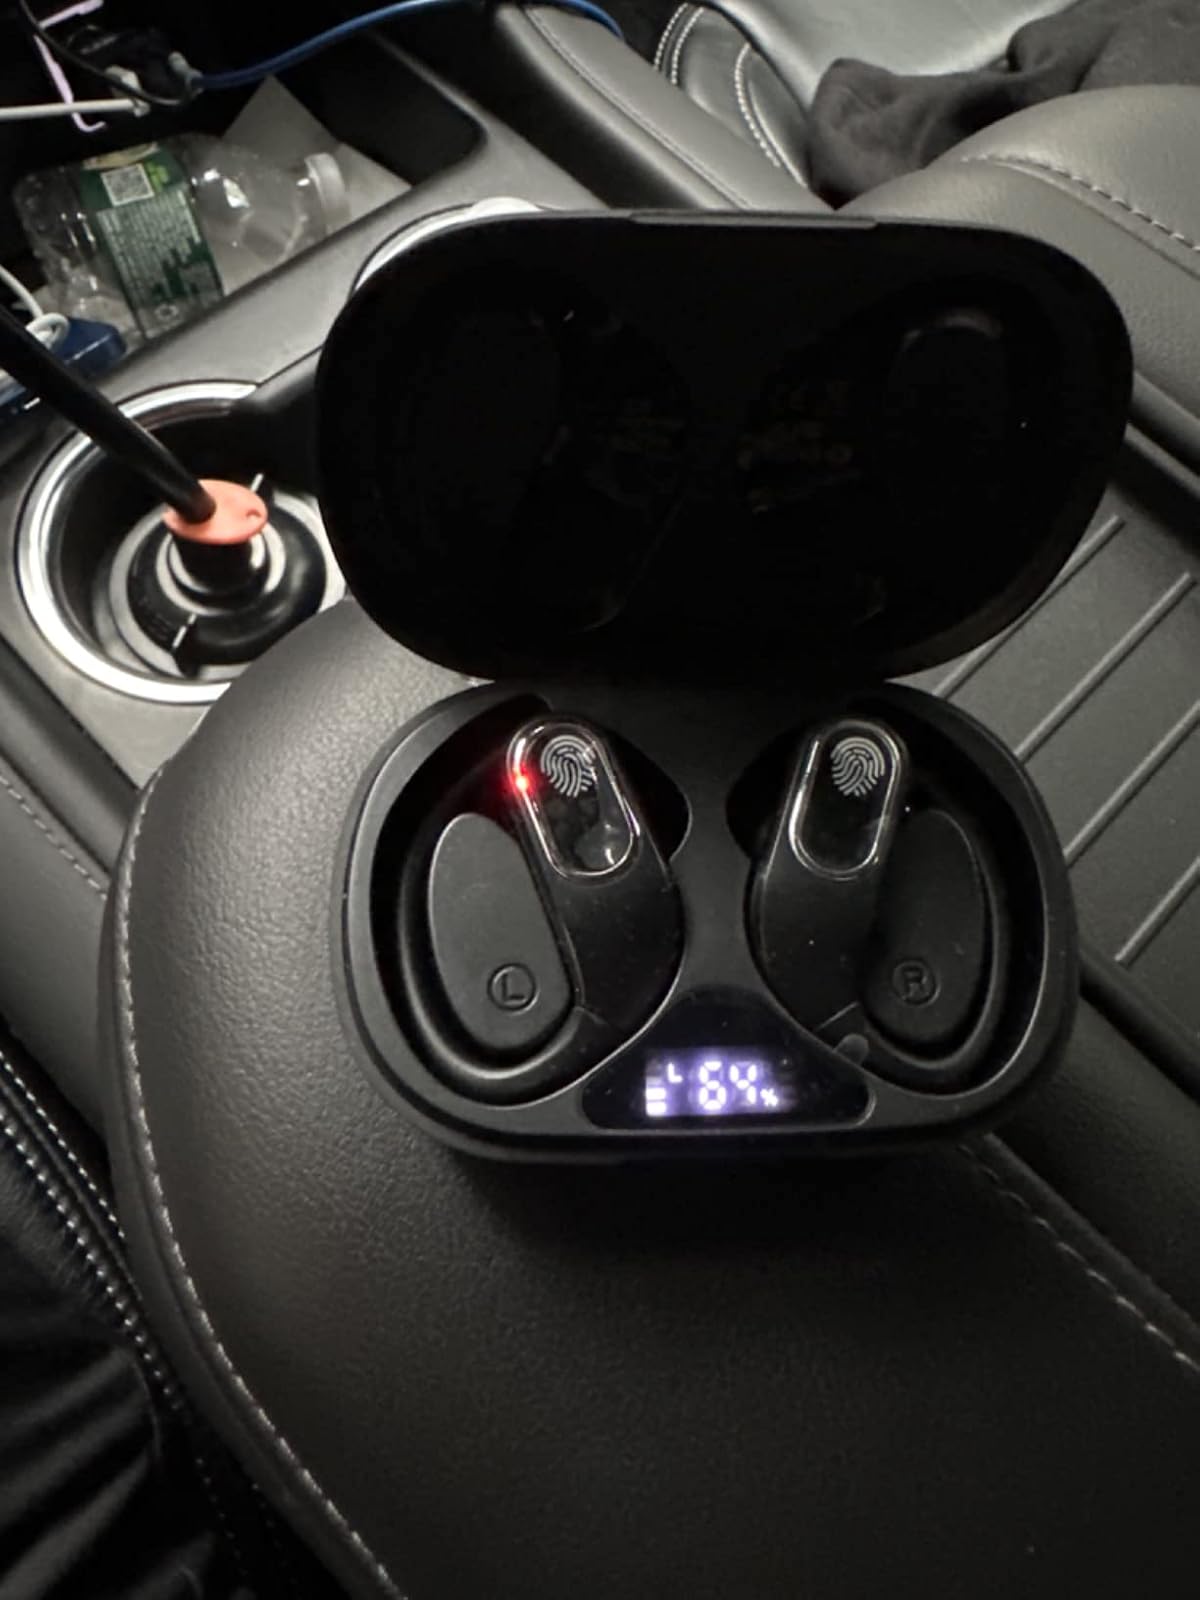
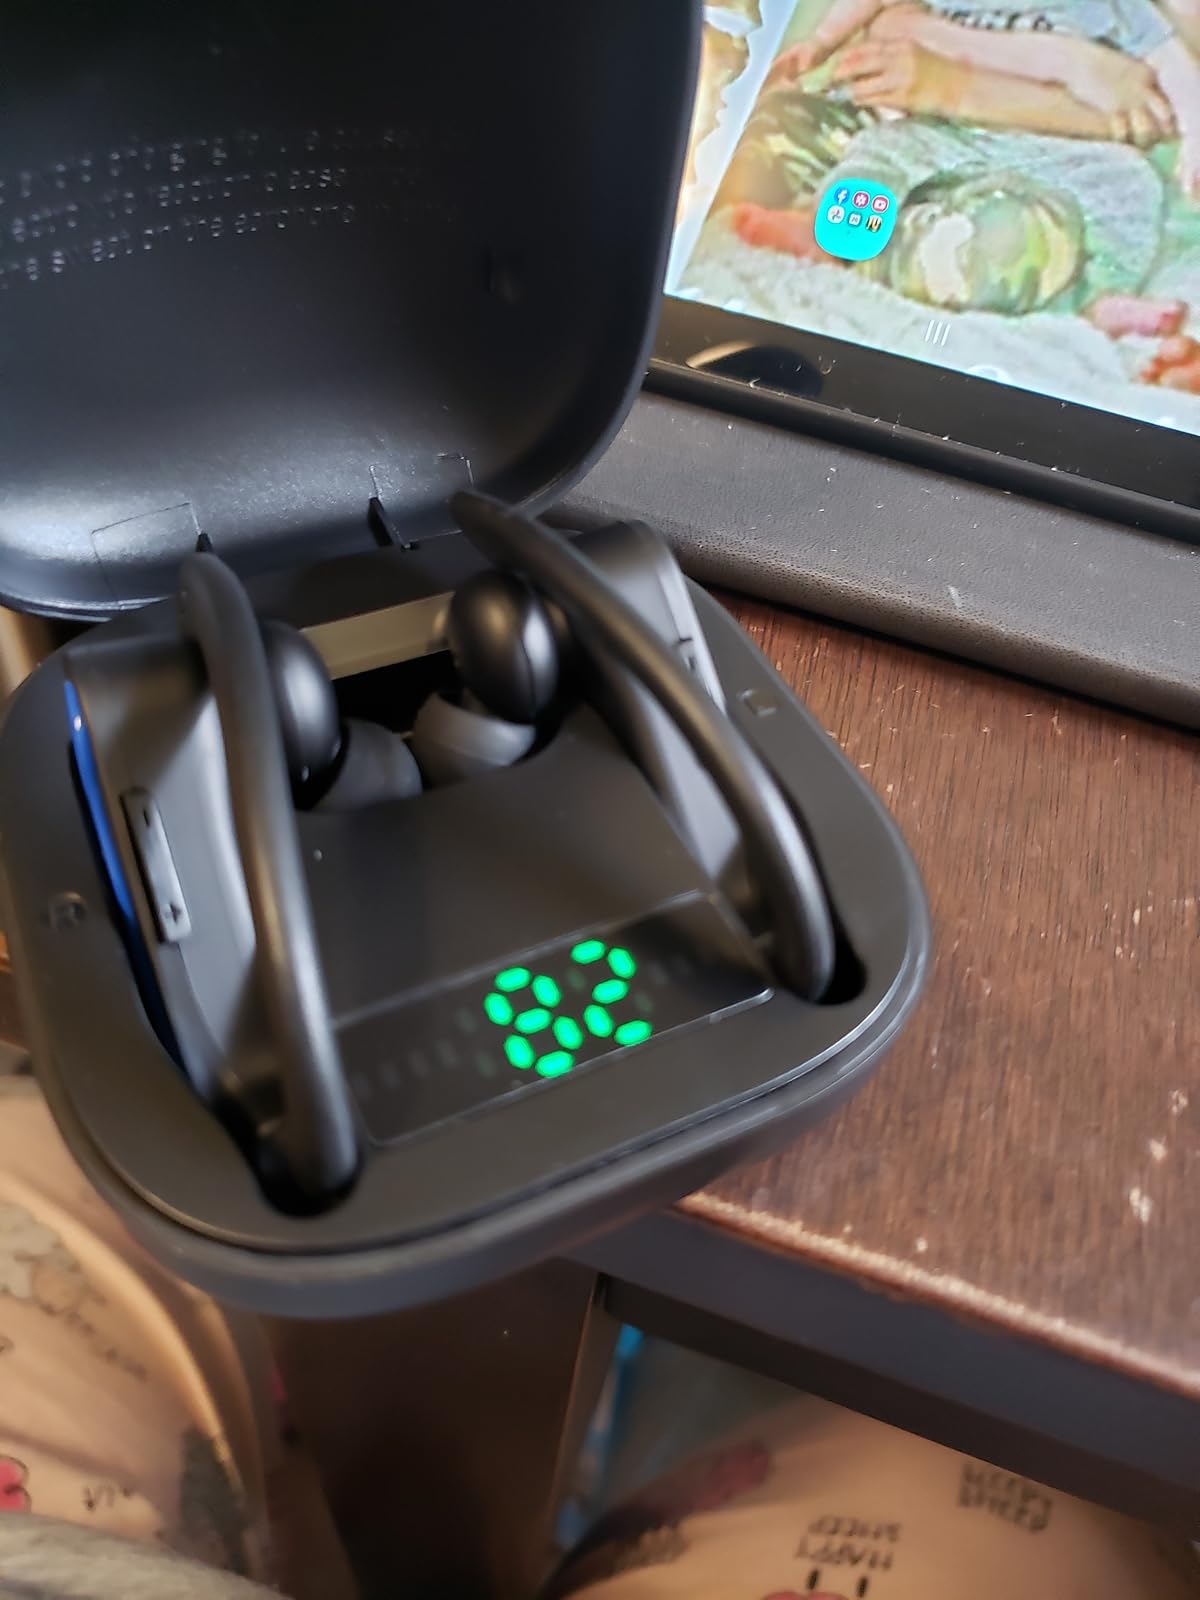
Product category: earbuds
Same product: no